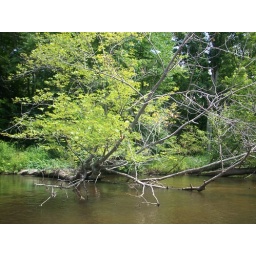
Cool tree in the water